Ghulam Murtaza Khan

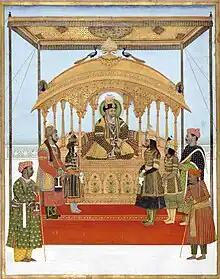
The Delhi Darbar by Ghulam Murtaza Khan

He did not change his typical Mughal style, the refined style of the seventeenth-century. His style display a restrained naturalism like the formality of compositions during the reign of emperor Shah Jahan.